Television Interface Adaptor

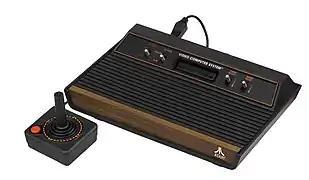
Atari 2600

The Television Interface Adaptor (TIA) is the custom computer chip which, along with a variant of the MOS Technology 6502, constitutes the heart of the 1977 Atari Video Computer System game console. The TIA generates the screen display, sound effects, and reads the controllers. At the time the Atari VCS was designed, even small amounts of RAM were expensive. The chip was designed without the extra circuitry of a framebuffer, instead requiring detailed programming to create even a simple display.